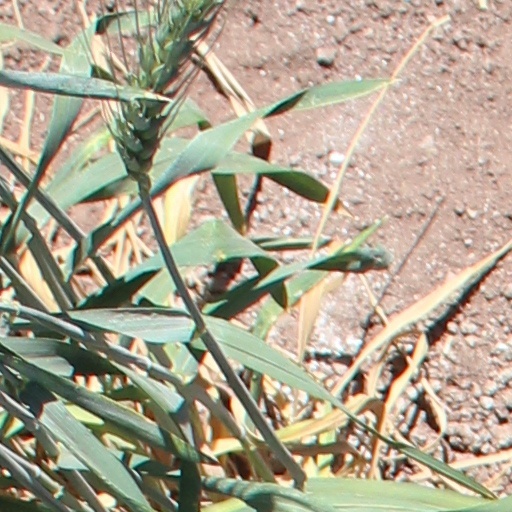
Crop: wheat